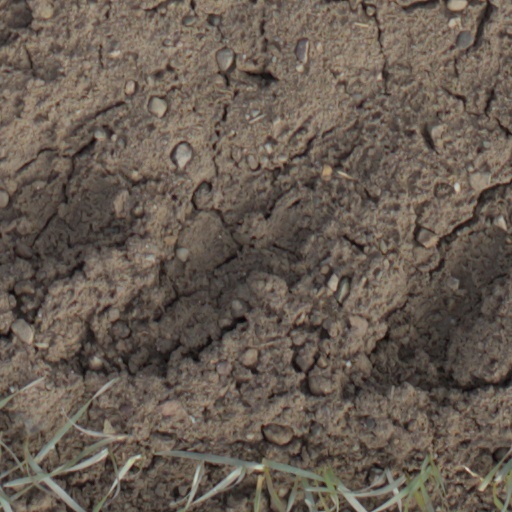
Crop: wheat